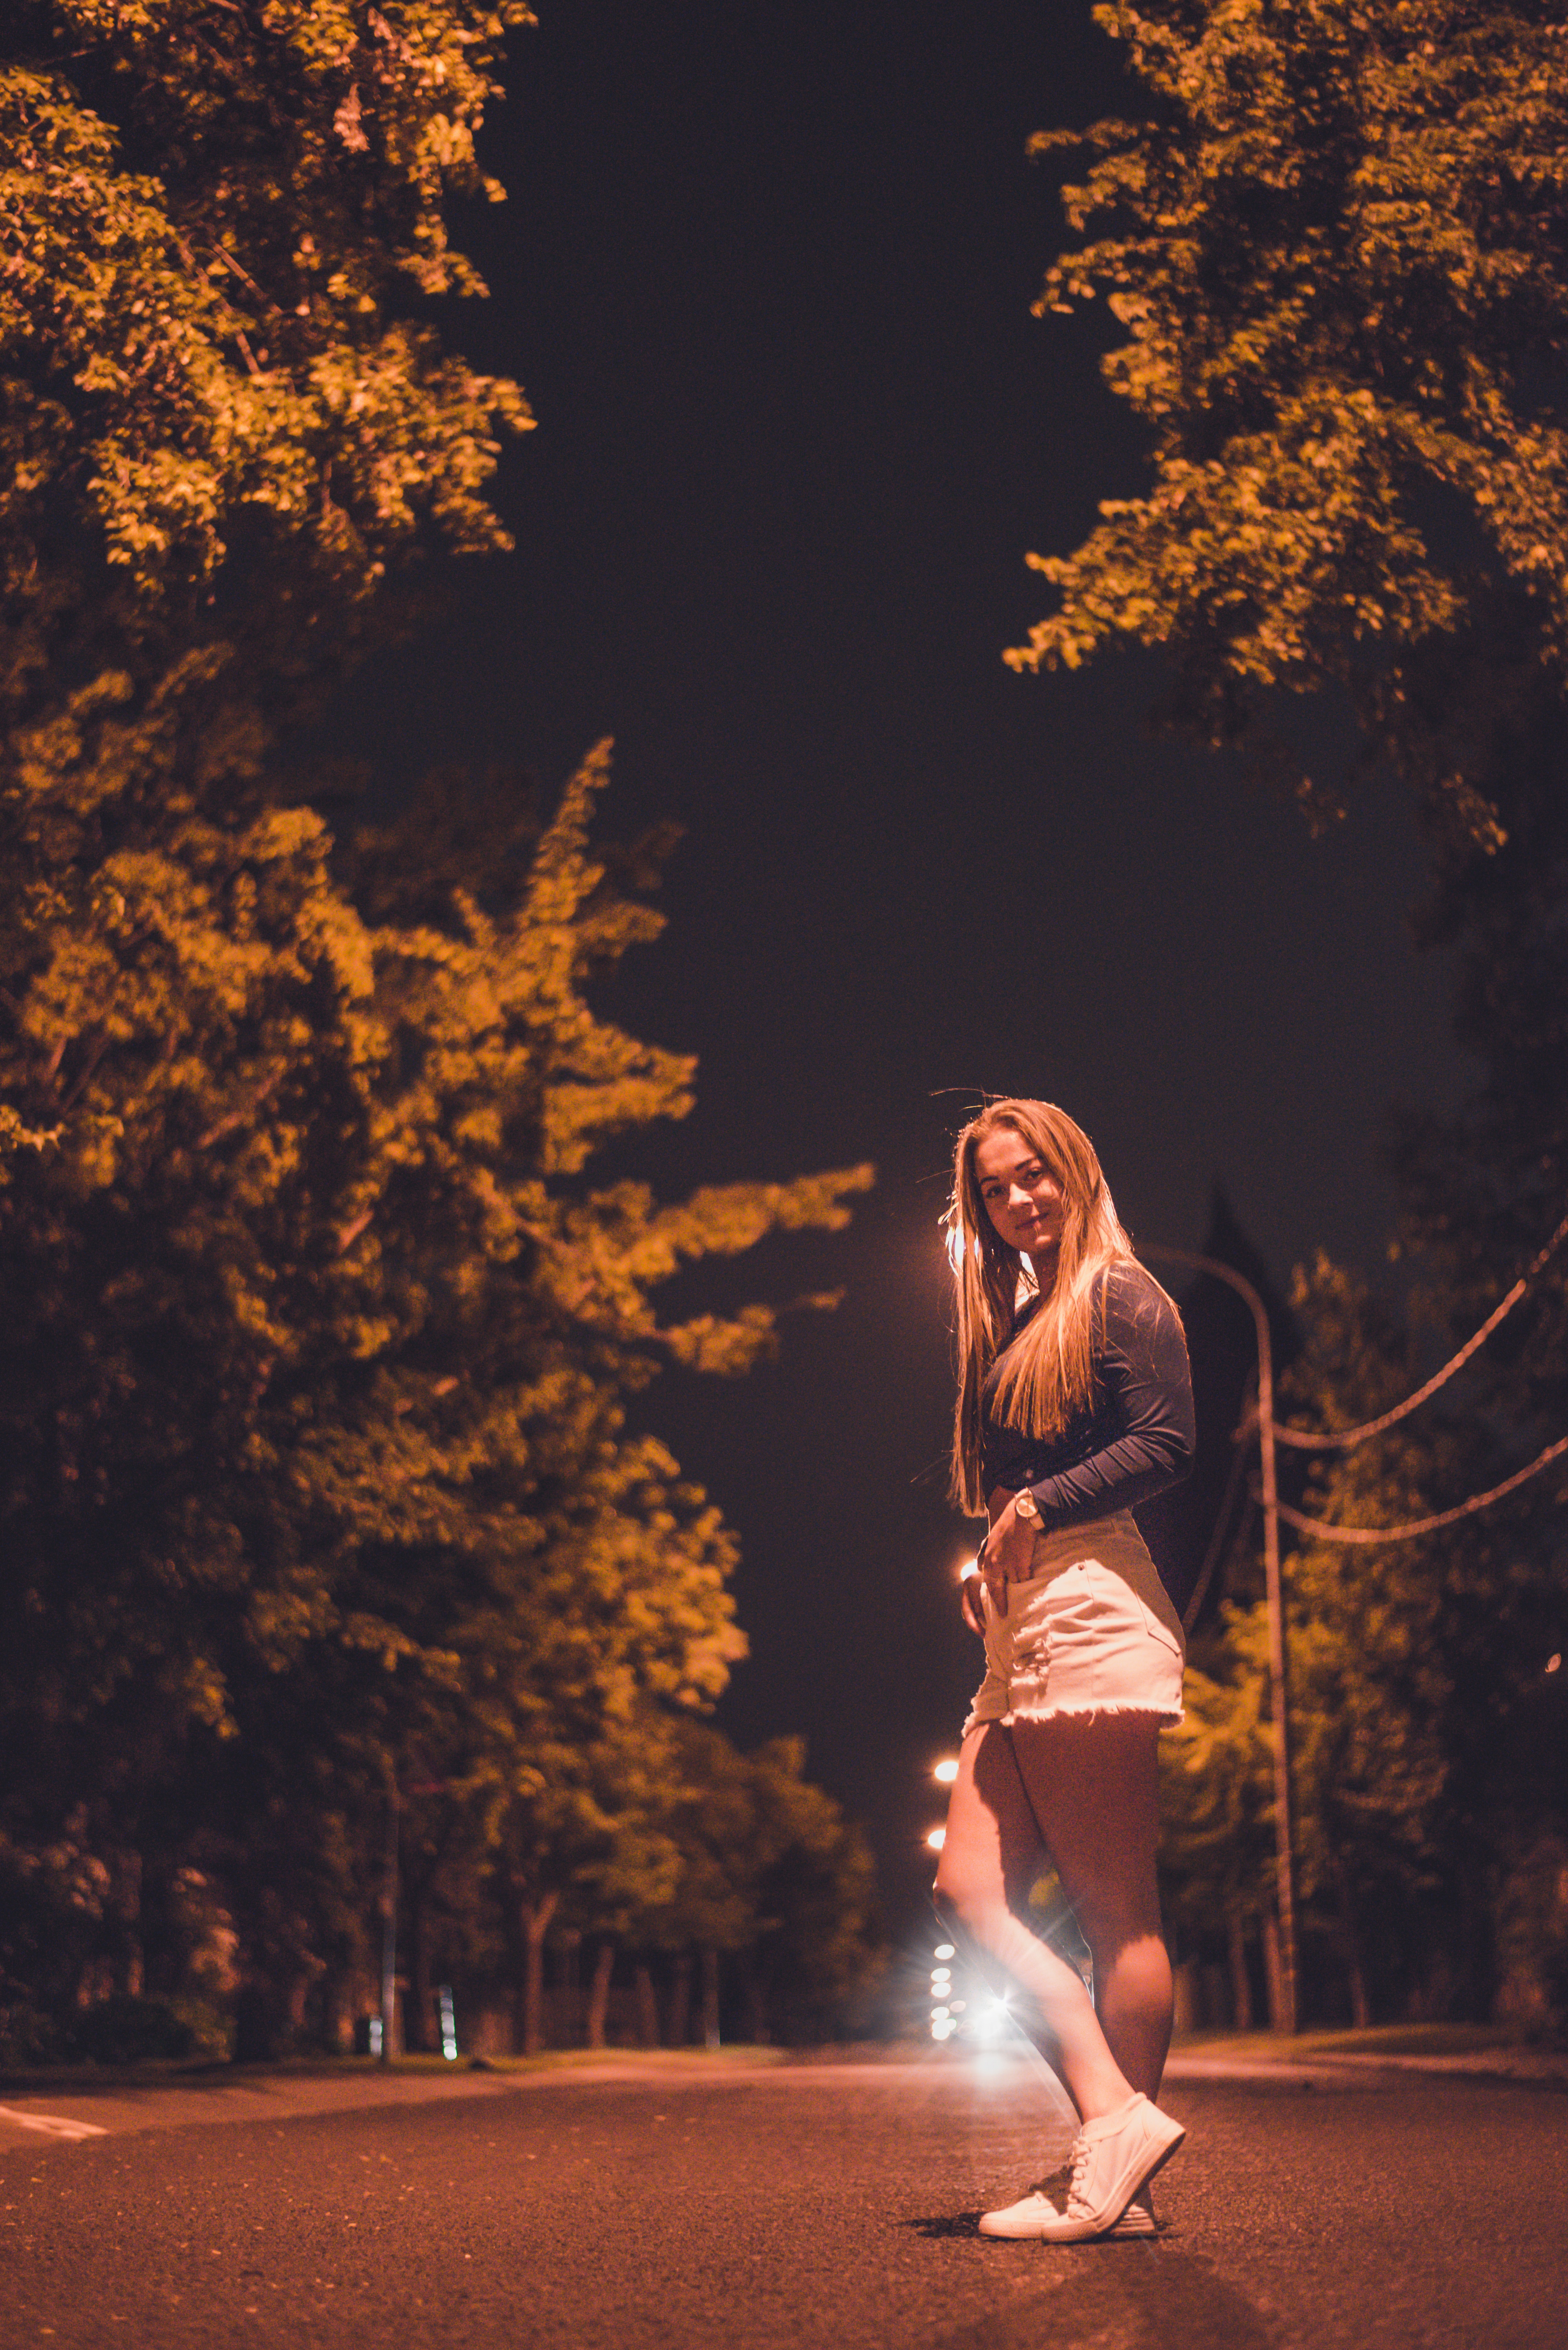
nature, sky, tree, woody plant, leaf, plant, light, evening, autumn, night, morning, sunlight, fun, darkness, sunset, recreation, branch, spring, girl, shadow, landscape